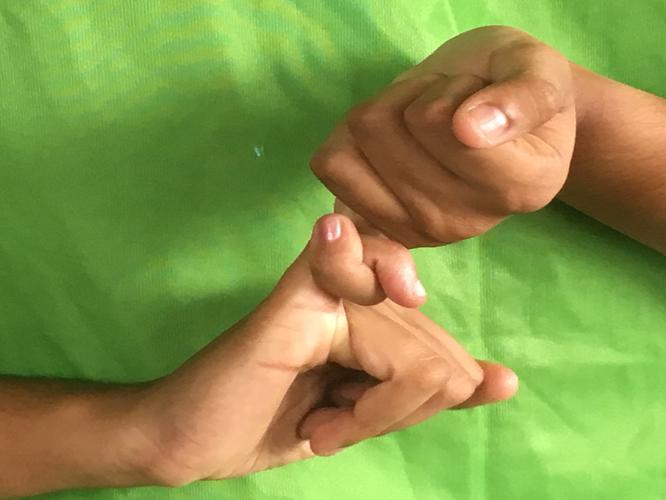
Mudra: Kilaka
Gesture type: double_hand